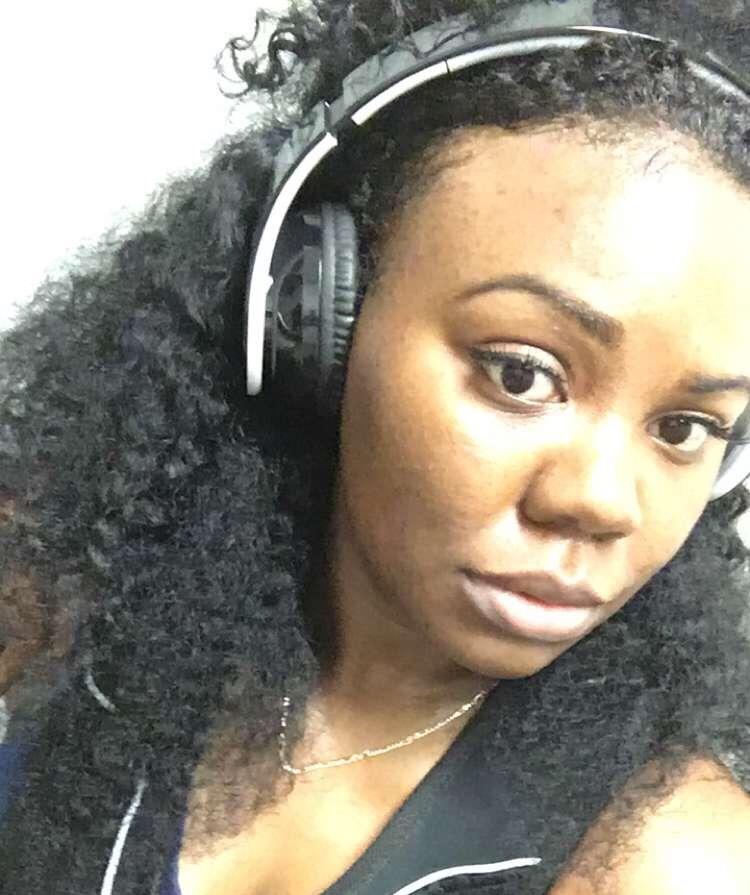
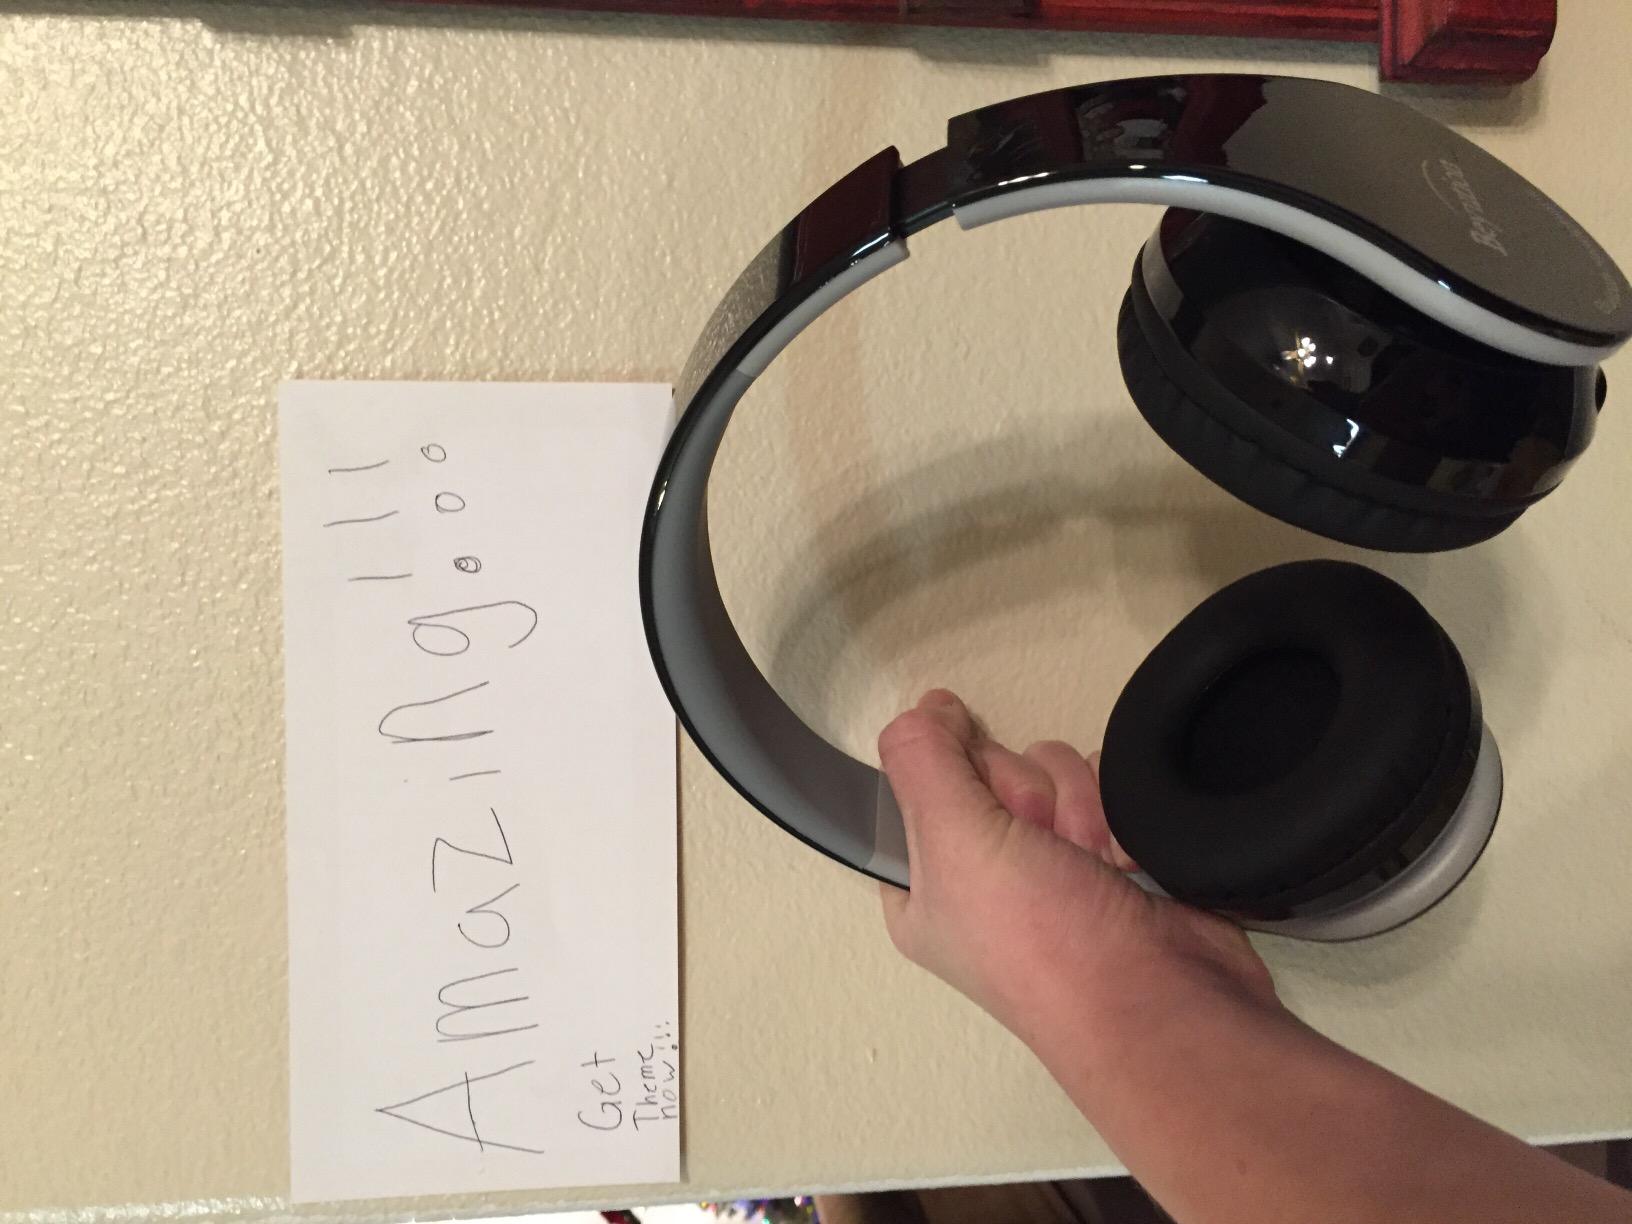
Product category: headphones
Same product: yes